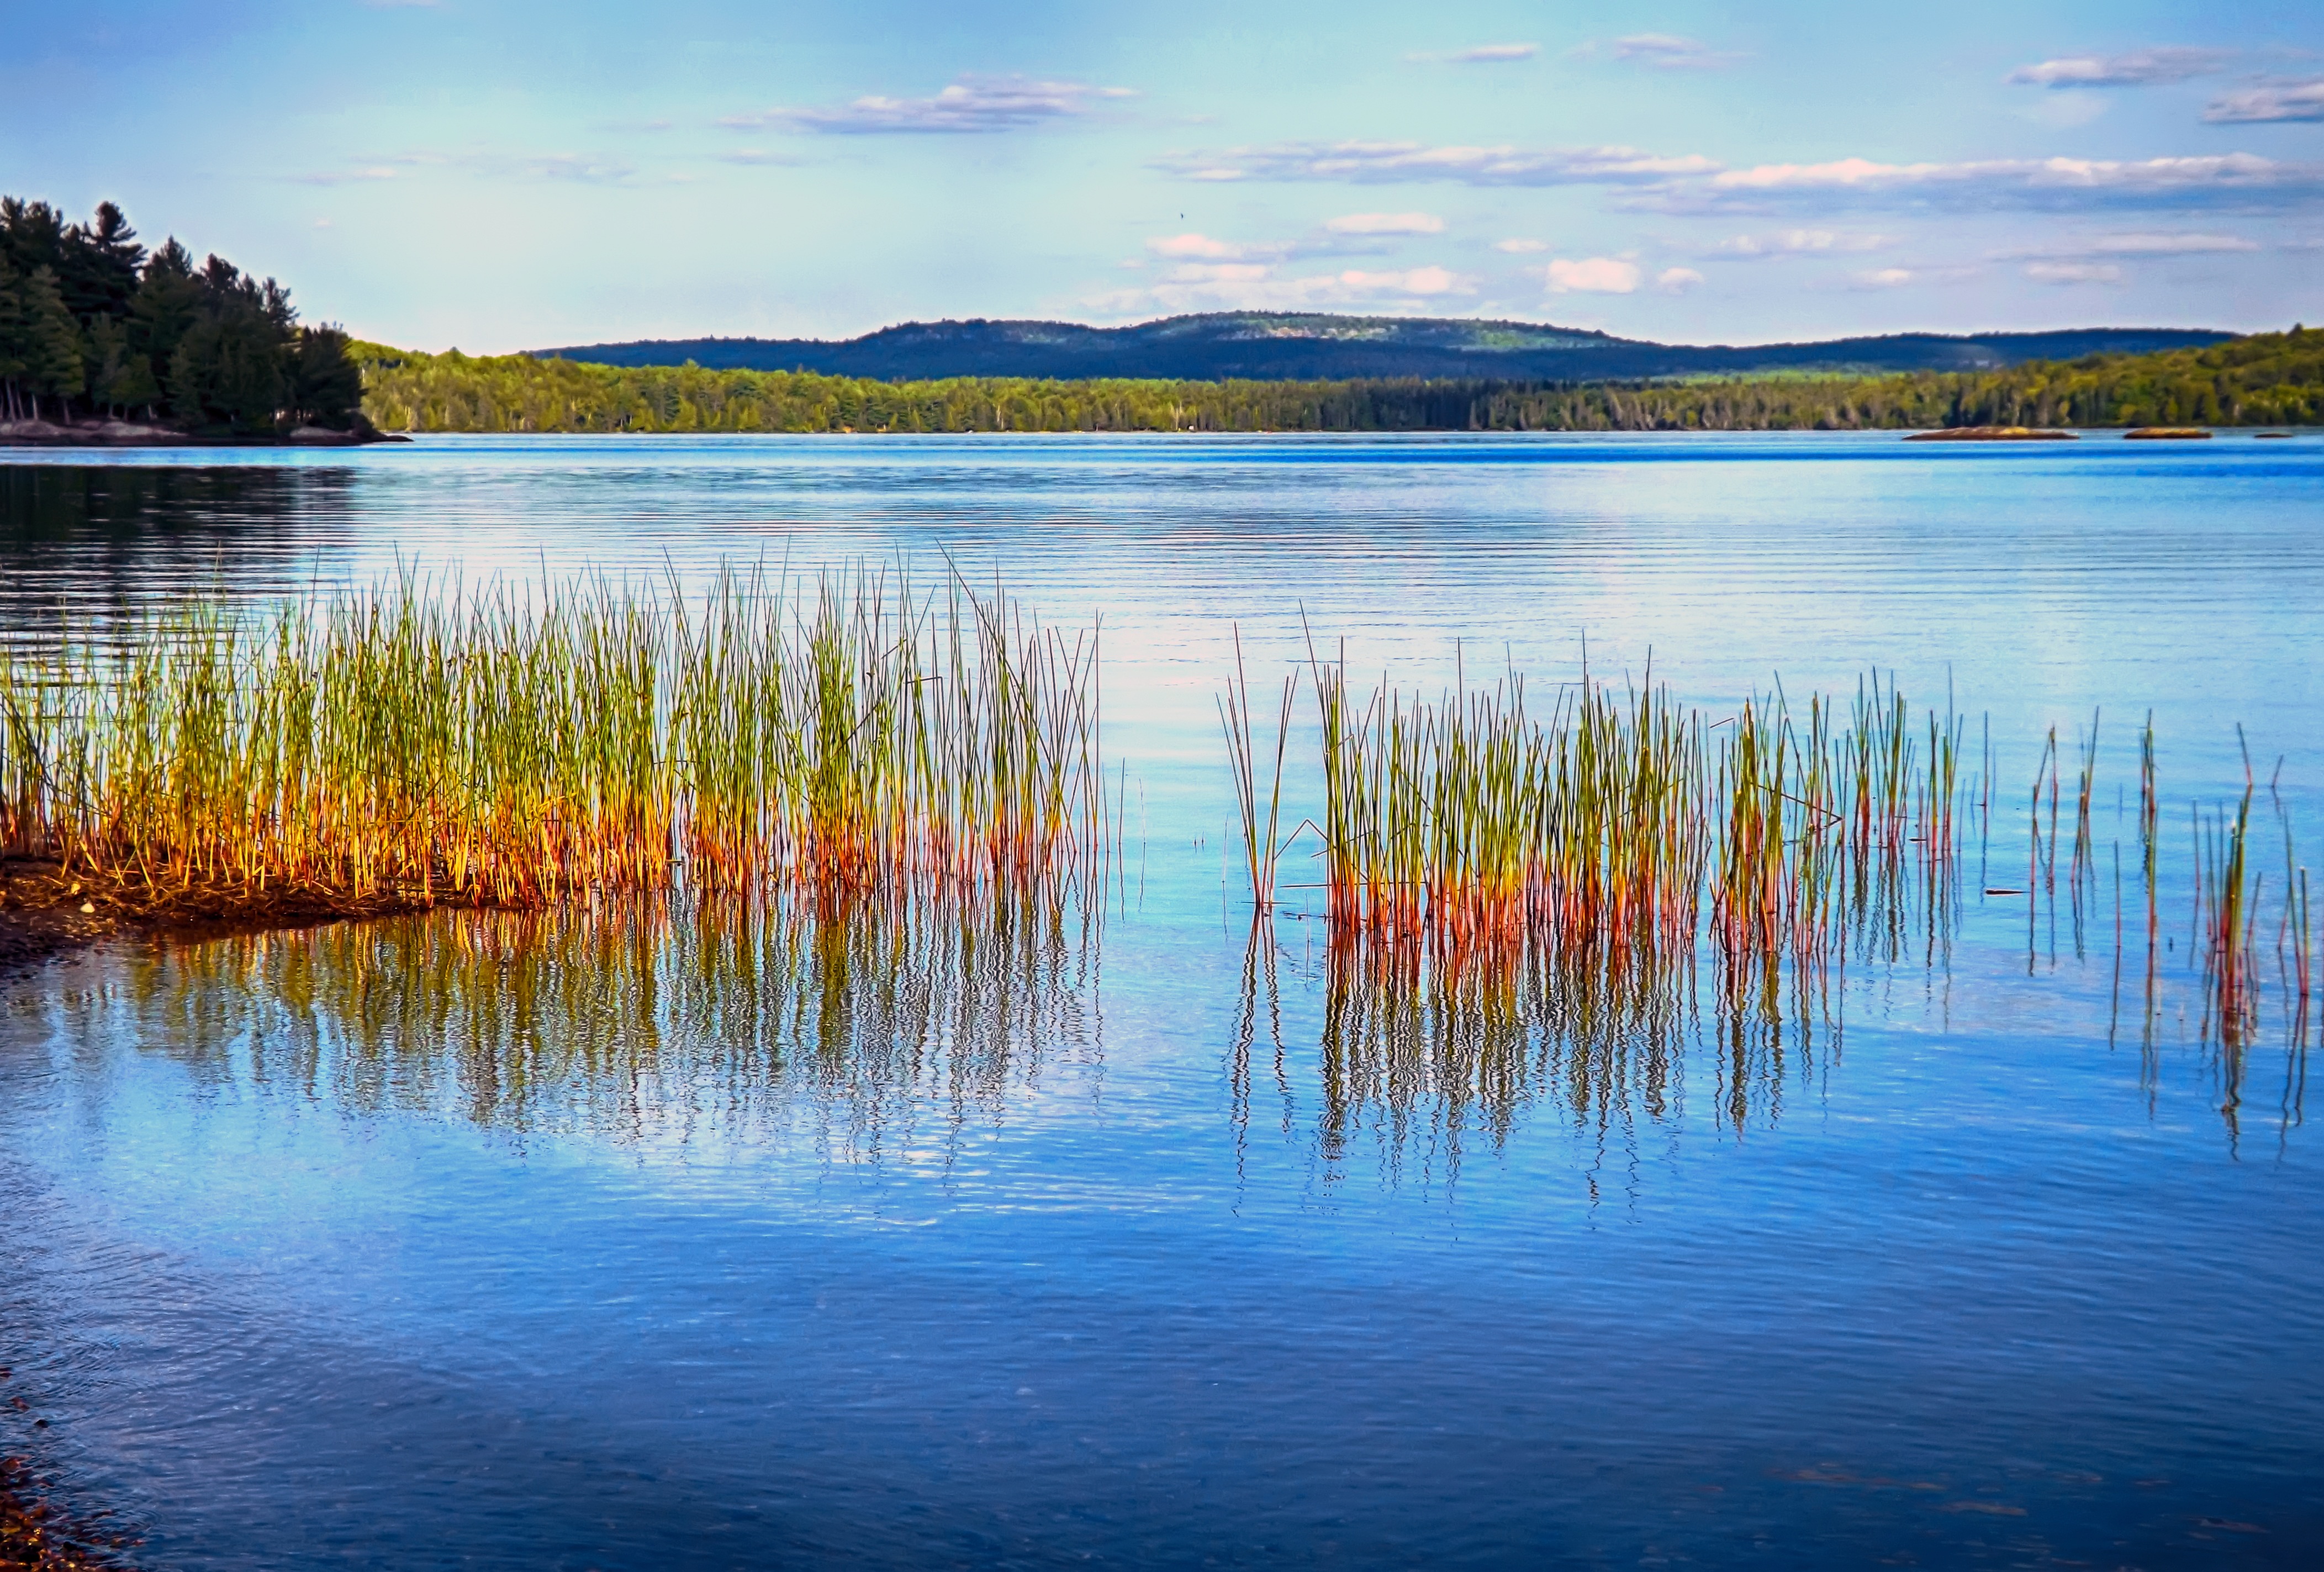
landscape, sea, tree, water, nature, marsh, cloud, sunrise, sunset, sunlight, morning, shore, lake, dawn, river, dusk, pond, evening, reflection, reservoir, body of water, canadian, wetland, lakes, habitat, loch, algonquin park, provincial parks